Reich Debt Administration

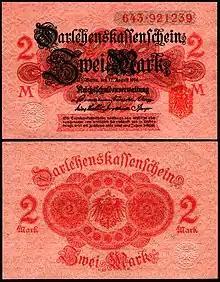
Reich Debt Administration 2 Mark paper currency 1914

In 1900 the organisation was renamed the Reich Debt Administration when the first Reich Debt Ordinance was issued. This summarized various older laws on the acceptance and administration of the Reich debts. At the same time, the main administration of the national debt was renamed the Reich Debt Administration. The nominal leadership lay with the Reich Chancellor.